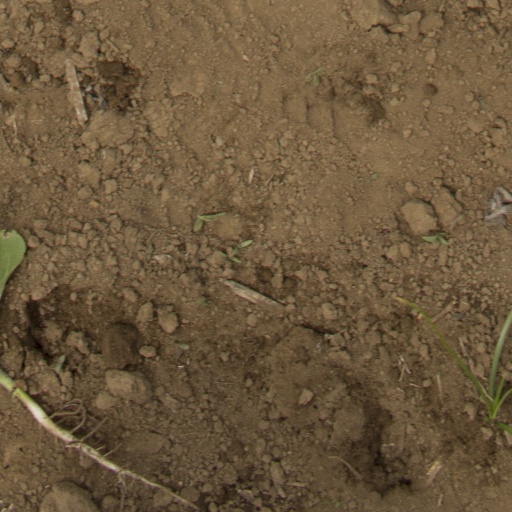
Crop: Jerusalem artichoke